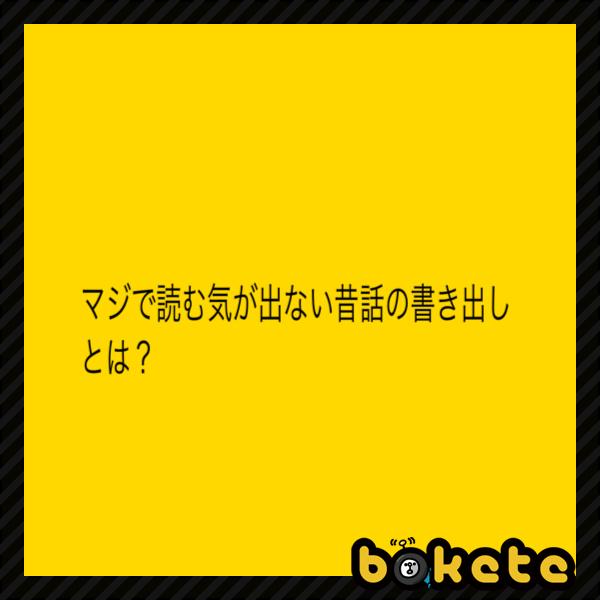
回答: 昔、船橋にドライブインシアターがありました。映画なんかそっちのけで大音量と車体が揺れてました。帰りはかなり大渋滞でした。